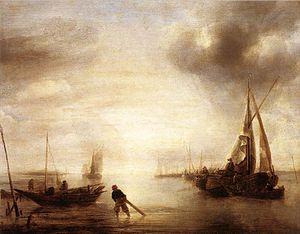
Voici une liste de peintres qui sont nés et/ou étaient principalement actifs aux Pays-Bas. Pour les artistes nés et actifs dans le Sud des Pays-Bas méridionaux, consultez la Liste des peintres Flamands. Les artistes sont triés par siècle puis par nom de famille. En général, les artistes inclus sont mentionnés sur le site web l'ArtCyclopedia, dans le Grove Dictionary of Art, dont les tableaux se vendent régulièrement à plus de 20 000 $ aux enchères. Les peintres actifs sont donc sous-représentés, alors que plus de la moitié des artistes sont des peintres baroques du XVIIᵉ siècle, ce qui correspond à peu près à l'âge d'or hollandais. Les noms d'artistes plus âgés ont souvent différentes orthographes; l'orthographe préférée est utilisée telle qu'elle figure dans la base de données du Rijksbureau voor Kunsthistorische Documentatie, mais plusieurs peintres sont répertoriés deux fois lorsque leurs noms alternatifs communs sont alphabétiquement éloignés.